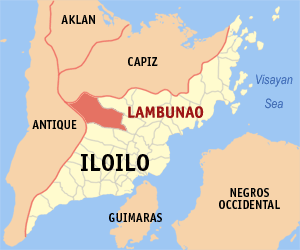
Lambunao est une municipalité de la province d’Iloilo, aux Philippines.